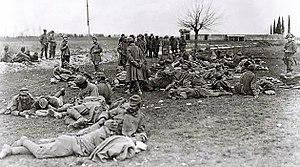
Le 28 juillet 1914, l'Autriche-Hongrie, surnommée « monarchie danubienne » ou « double monarchie », déclare officiellement la guerre au royaume de Serbie, ce qui, par le jeu des alliances, plonge toute l'Europe dans le « troisième chapitre des guerres balkaniques ». Soutenue par le Reich allemand, l'Autriche-Hongrie se trouve rapidement sous une tutelle allemande de plus en plus forte au fil de la guerre, privant la double monarchie de toute possibilité de sortie du conflit sans l'aval du Reich. À l'automne 1918, alors que la situation intérieure rend de plus en plus ardu le maintien de la monarchie et de l'intégrité territoriale de l'État, deux défaites militaires, la bataille de Doiran en Macédoine, en septembre, et la bataille de Vittorio Veneto sur le front italien, en octobre, sonnent le glas de l'Autriche-Hongrie et marquent la fin du règne des Habsbourg qui dominaient l'Europe centrale depuis plus de quatre siècles.